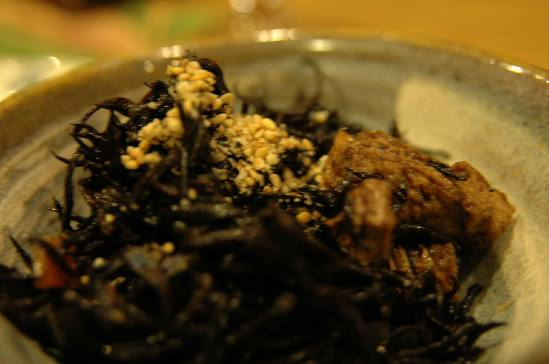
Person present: No